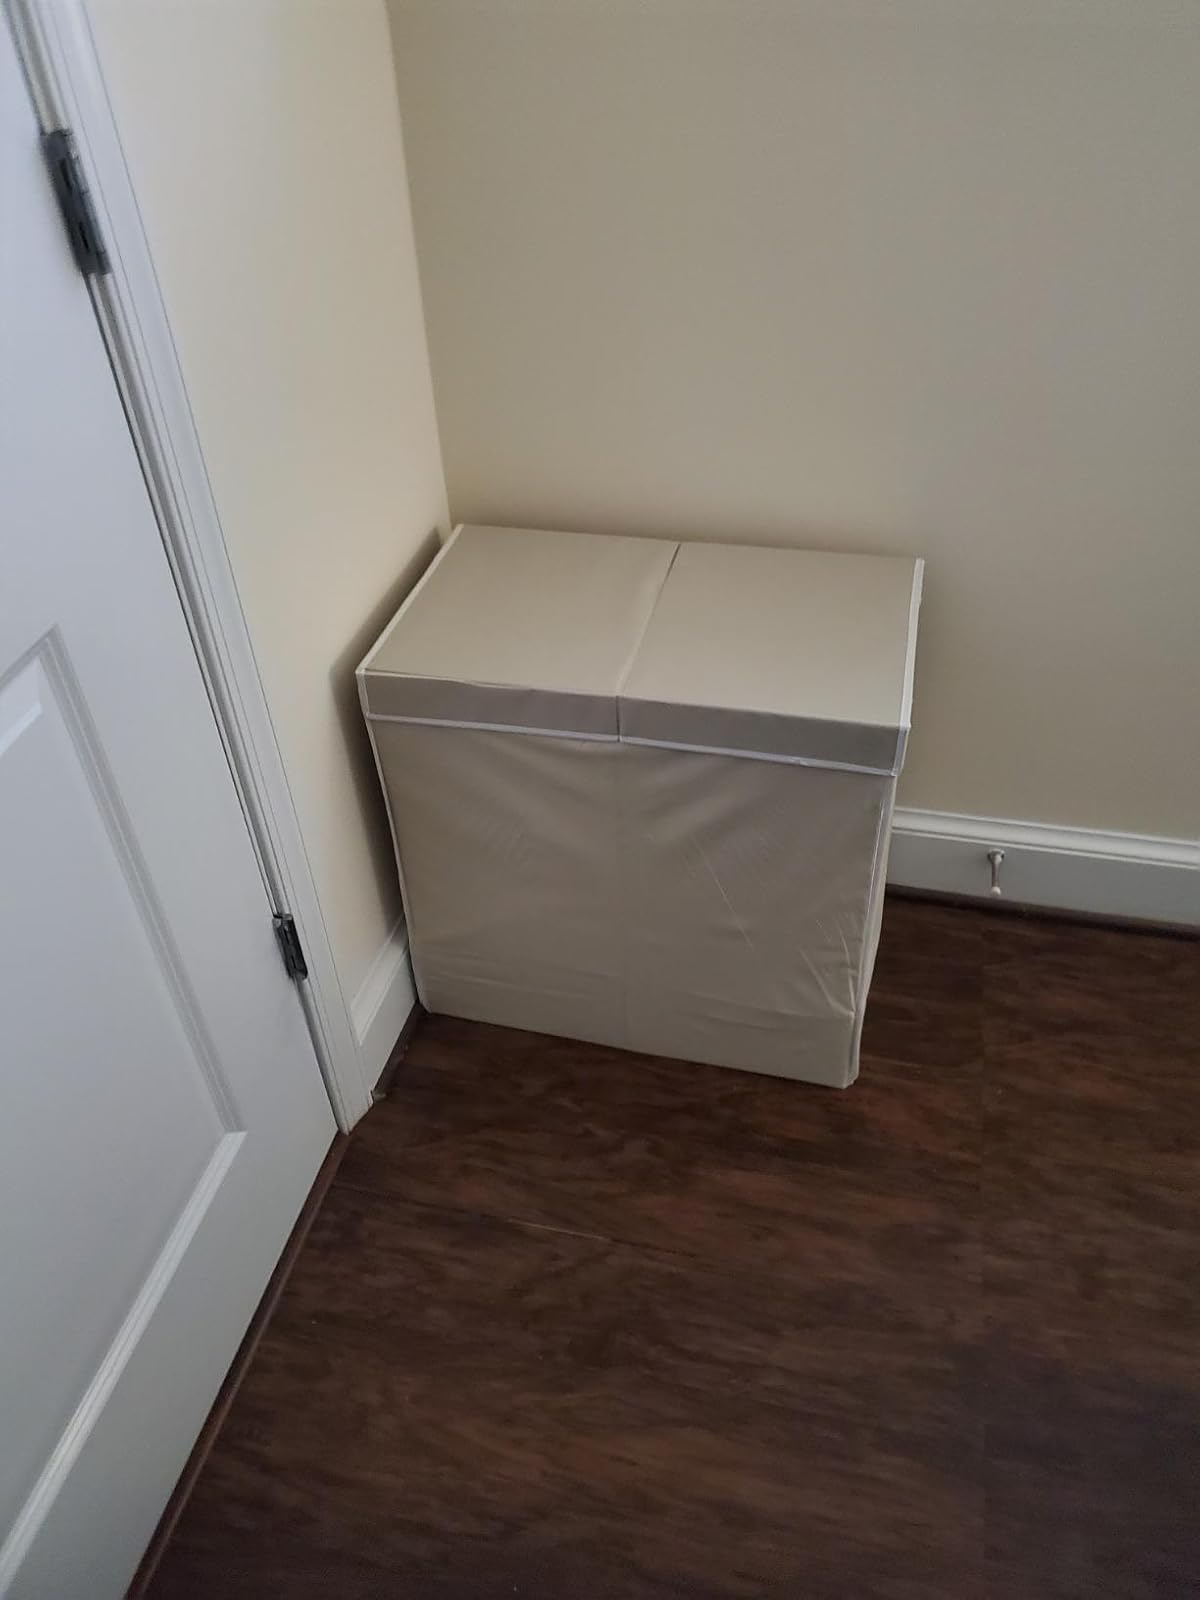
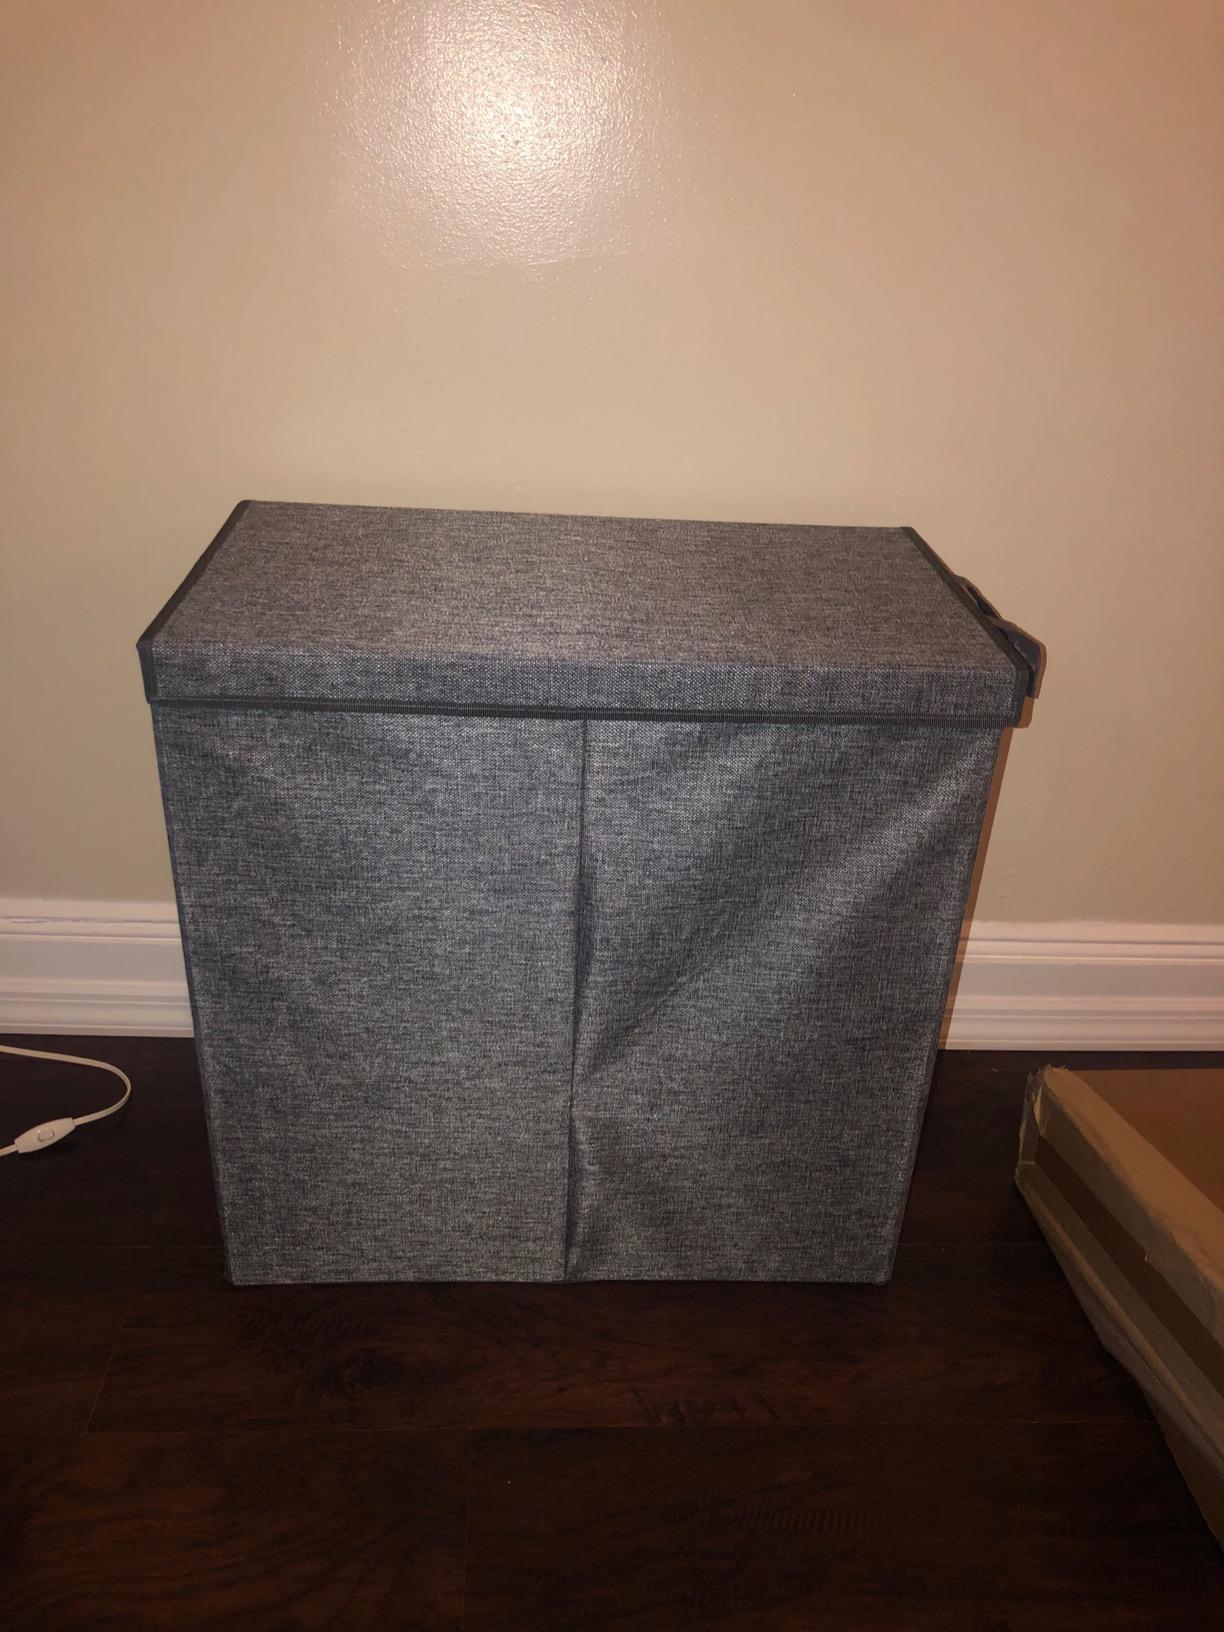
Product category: items_hamper
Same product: no